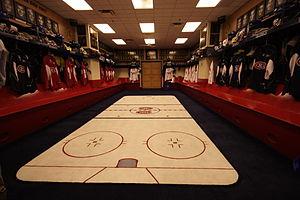
Les Canadiens de Montréal sont une franchise de hockey sur glace professionnel située à Montréal dans la province de Québec au Canada. L’équipe est membre de la Division Atlantique de l’Association de l’Est dans la Ligue nationale de hockey. Bien que le nom le plus utilisé pour désigner cette équipe soit les « Canadiens de Montréal », son nom officiel est le Club de hockey Canadien, inc.